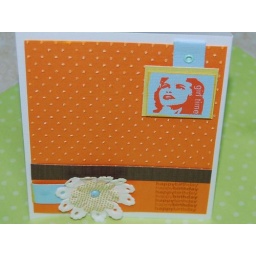
using : cuttelbug machine dots embossing. DCWV cardstock. prima and mm flower. inch clear stamps by inkadinkado